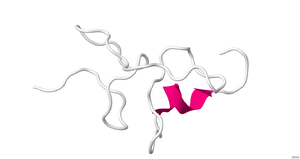
Metallothionein
Metallothioneins sekundære struktur.
Metallothionein er en gruppe af lette proteiner med et højt indhold af cystein. Ved hjælp af thiol-grupper fra cystein er proteinet i stand til binde metal, f.eks. zink, kobber, cadmium eller kviksølv.